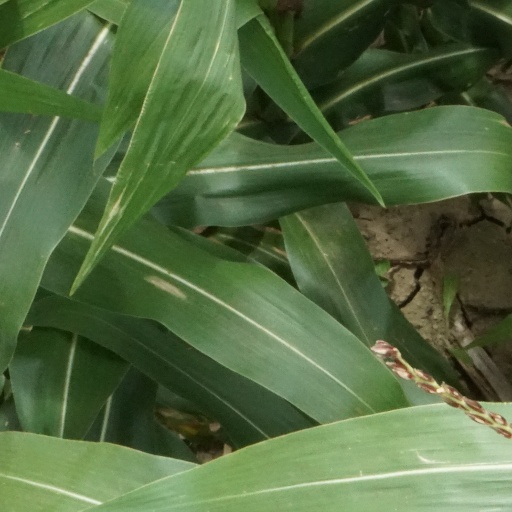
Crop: maize; corn